Robby Wells

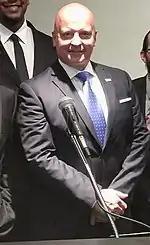

Wells announced on November 3, 2012, that he would run for President of the United States again in 2016 as an independent candidate. On July 17, 2013, he held a conference call to address a variety of accusations by his former campaign managers.